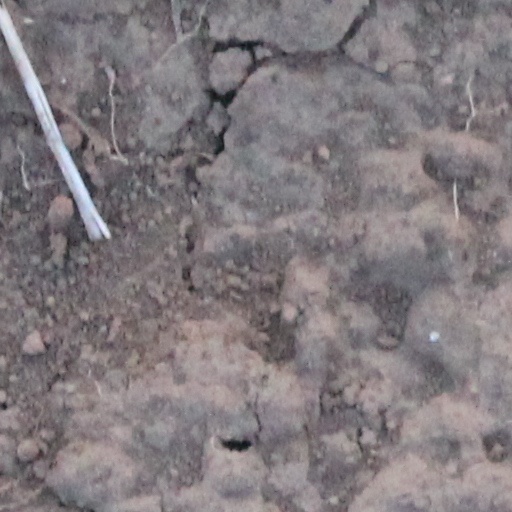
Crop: wheat